Basket winding

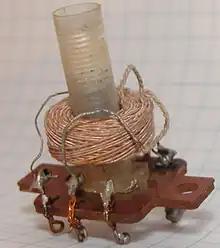
Basket winding made with Litz wire in an IF transformer

Basket winding (or basket-weave winding or honeycomb winding or scatter winding) is a winding method for electrical wire in a coil. The winding pattern is used for radio-frequency electronic components with many parallel wires, such as inductors and transformers. The winding pattern reduces the amount of wire running in adjacent, parallel turns. The wires in successive layers of a basket wound coil cross each other at large angles, as close to 90 degrees as possible, which reduces energy loss due to electrical cross-coupling between wires at radio frequencies.